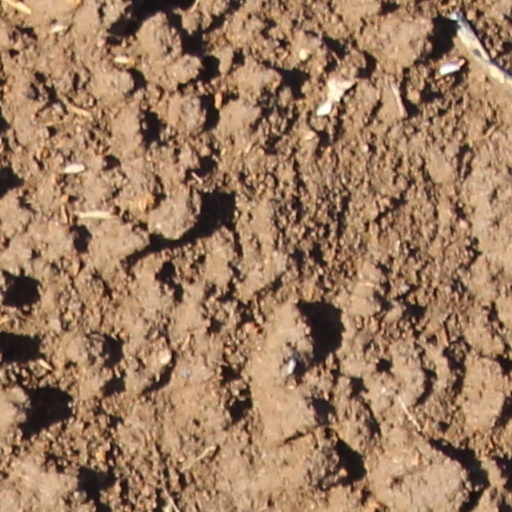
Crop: wheat